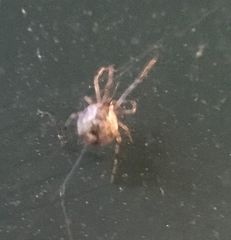
Species: Parasteatoda_tepidariorum